Dublin Irish Festival

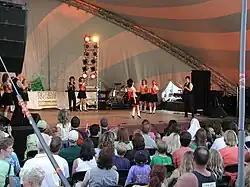
Dublin Irish Festival - 2006

The Dublin Irish Festival is an annual music and cultural festival held in Dublin, Ohio. It takes place during the first weekend of August, attracting over 100,000 visitors to eight entertainment stages on in and beyond Coffman Park. Activities include Irish and other Celtic music, genealogy, food and drink, dance, cultural exhibits, games, sports, arts and crafts, and children's activities. The Dublin Irish Festival Academy offers a variety of classes led by DIF performers highlighting Irish music and culture.